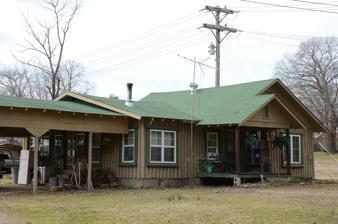
Building: Koon House No. 6
Country: United States of America
Year built: 1940
Historic house in Arkansas, United States United States historic place Koon House #3 U.S. National Register of Historic Places Location in Arkansas Show map of Arkansas Location in United States Show map of the United States Location 3253 AR 167, Sheridan, Arkansas Coordinates 34°15′49″N 92°23′58″W / 34.26361°N 92.39944°W / 34.26361; -92.39944 Area less than one acre Built 1940 ( 1940 ) Architect Hillary Henry "Pappy" Koon MPS Vertical Split Log Buildings of "Slabtown", Arkansas MPS NRHP reference No. 99001245 Added to NRHP October 14, 1999 The Koon House No. 6 is a historic house at 3253 U.S. Highway 167 in Sheridan, Arkansas .  It is a single story structure, built out of vertically placed small logs, split in half and set smooth side in and round side out.  The west (rear) side has been refinished in wood paneling.  The building is roughly rectangular in shape, with a gable roof and a gabled front porch, which shelters a recessed entrance.  The house was built about 1940 by Hillary Henry "Pappy" Koon, and is one of several houses built in this distinctive manner in the area by Koon. The house was listed on the National Register of Historic Places in 1999. See also National Register of Historic Places listings in Grant County, Arkansas References